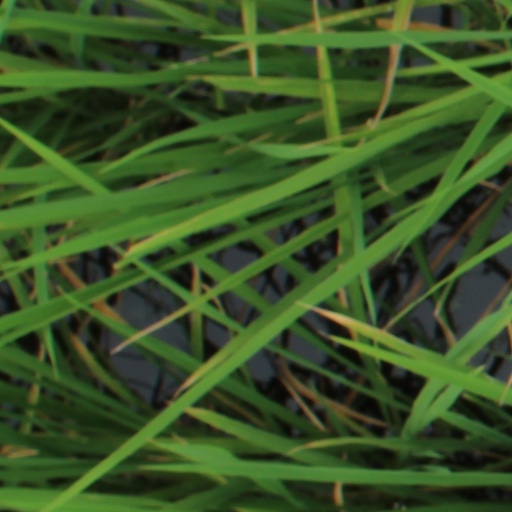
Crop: rice